Edward Scriven

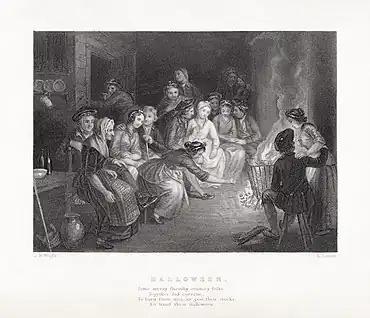
Edward Scriven's engraving of John Masey Wright's illustration to Robert Burns'" Halloween

Edward Scriven (1775 – 23 August 1841) was an English engraver of portraits, in the stipple and chalk manner. Scriven was the pre-eminent engraver of his generation, with 210 portraits ascribed to him by the National Portrait Gallery.